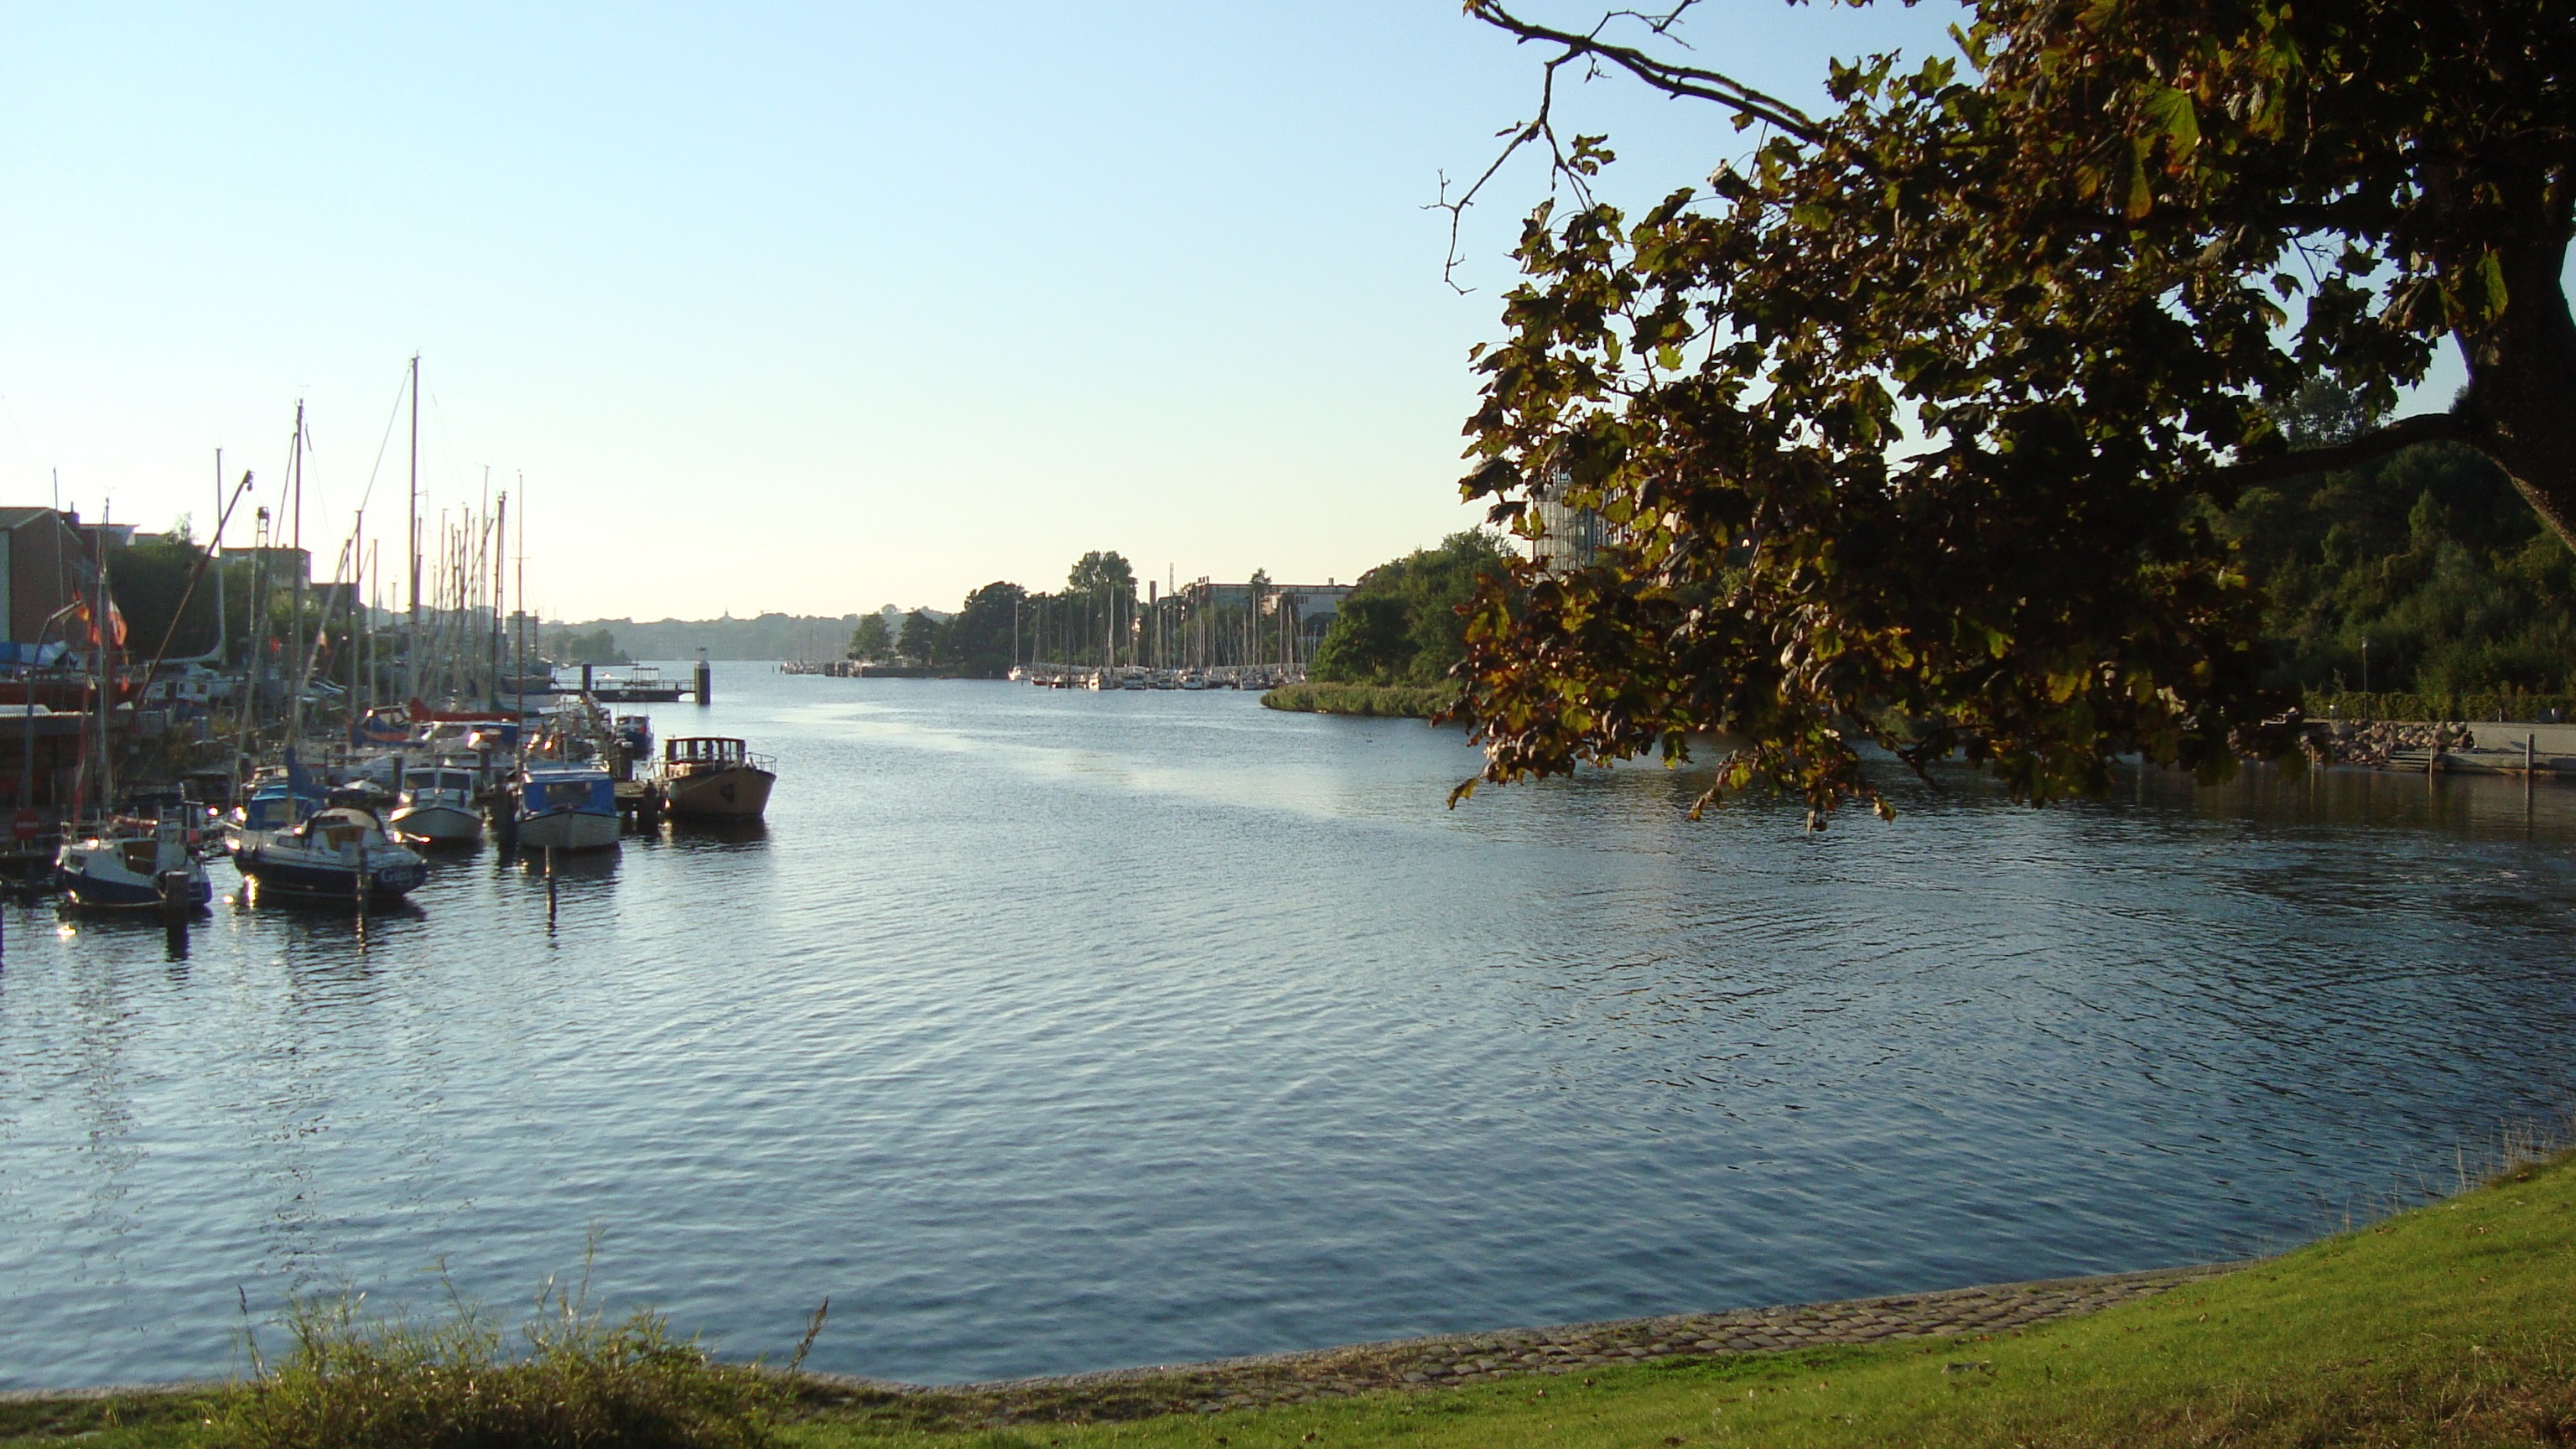
sea, tree, water, nature, sunlight, lake, river, canal, reflection, vehicle, reservoir, waterway, body of water, leaves, boating, boats, landform